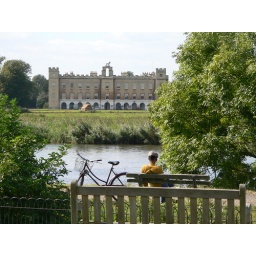
View from road train within Kew Gardens